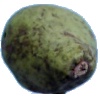
Label: pear_stone